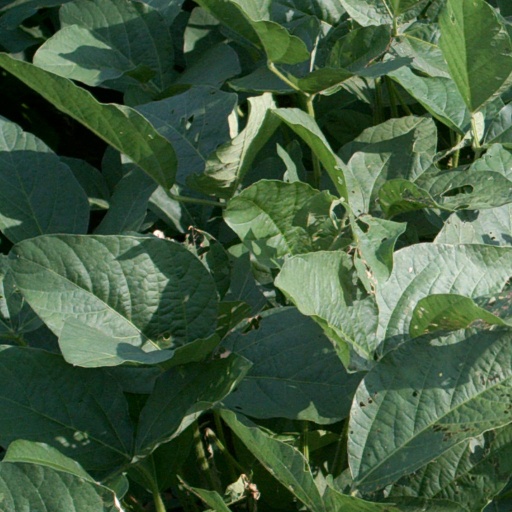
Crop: soybean